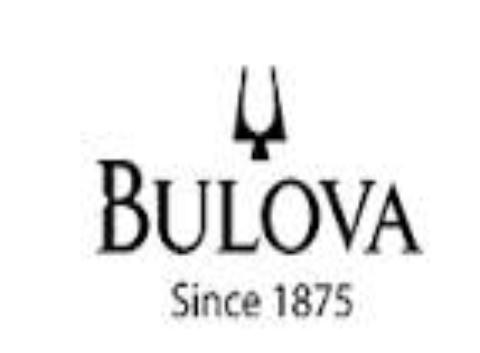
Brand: Bulova
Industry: Clothes